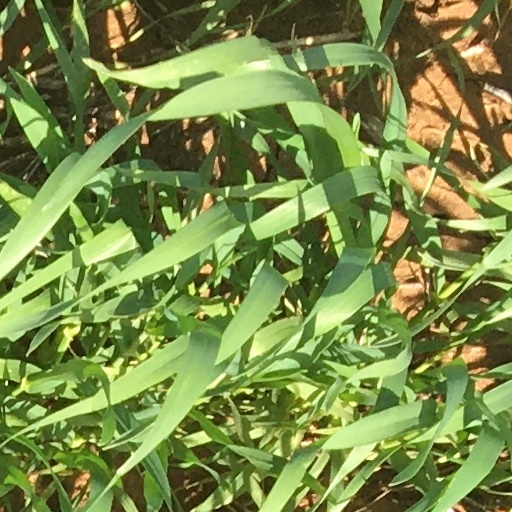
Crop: wheat